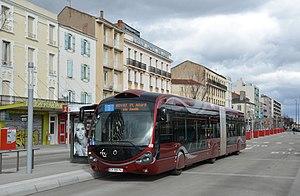
Irisbus Crealis Neo 18 n°813 de la ligne B du réseau T2C de Clermont-Ferrand, au nouveau pôle d'échanges de la gare SNCF.
Cette liste des réseaux urbains et interurbains de France a pour objectif de rassembler l'ensemble des réseaux de transports interurbains et urbains de la France.
La ligne B du réseau des T2C est une ligne de bus à haut niveau de service du réseau de transports en commun de Clermont-Ferrand, dont l'exploitation commerciale est confiée à l'établissement public à caractère industriel et commercial T2C.
La gare de Clermont-Ferrand est une gare ferroviaire française, de la ligne de Saint-Germain-des-Fossés à Nîmes-Courbessac, située à l'écart du centre de la ville de Clermont-Ferrand, dans le département du Puy-de-Dôme, en région Auvergne-Rhône-Alpes.